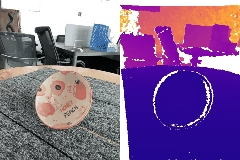
Label: bowl